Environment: real
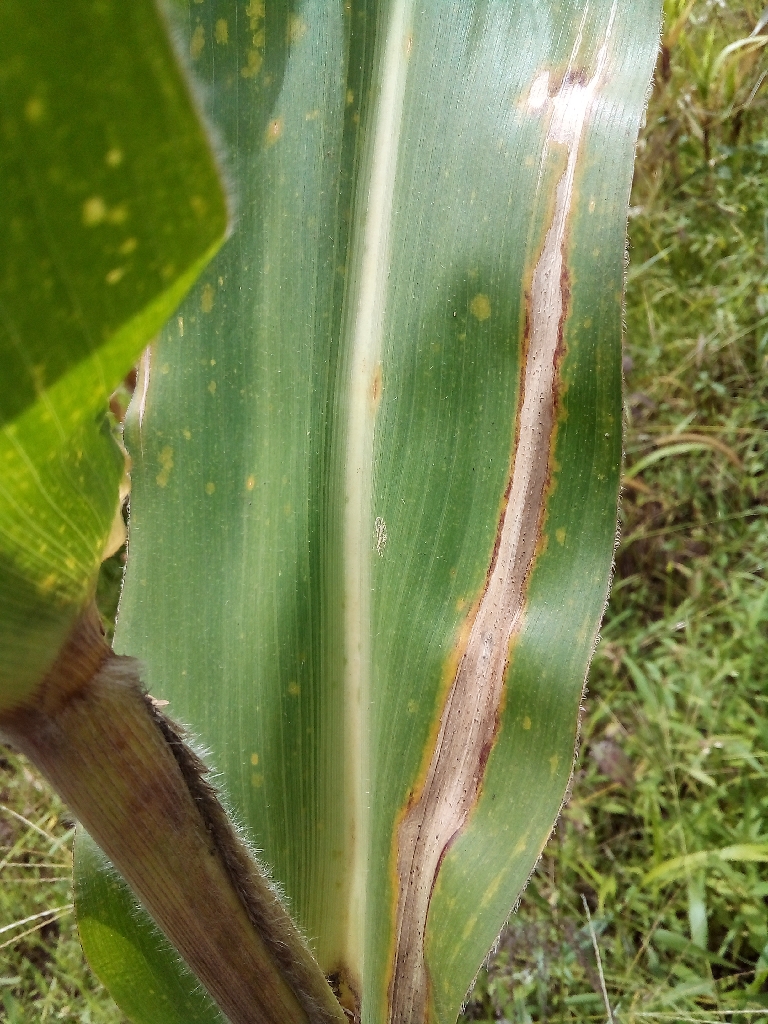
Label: northern_corn_leaf_blight